Locofocos

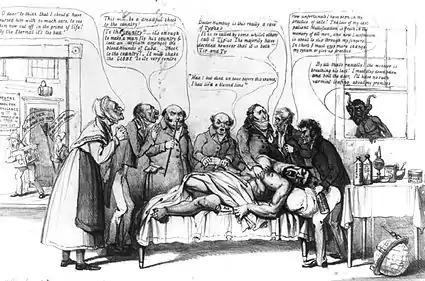
Cartoon celebrating defeat of Locofocoism, 1840

The Locofocos (also Loco Focos or Loco-focos) were a faction of the Democratic Party in American politics that existed from 1835 until the mid-1840s.